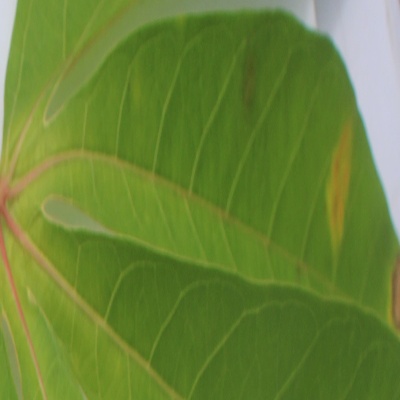
Crop: Cassava
Condition: brown spot